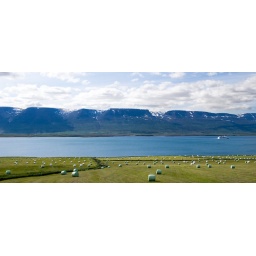
field and mountain near Akureyri in the Eyjafjordur